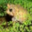
Label: frog